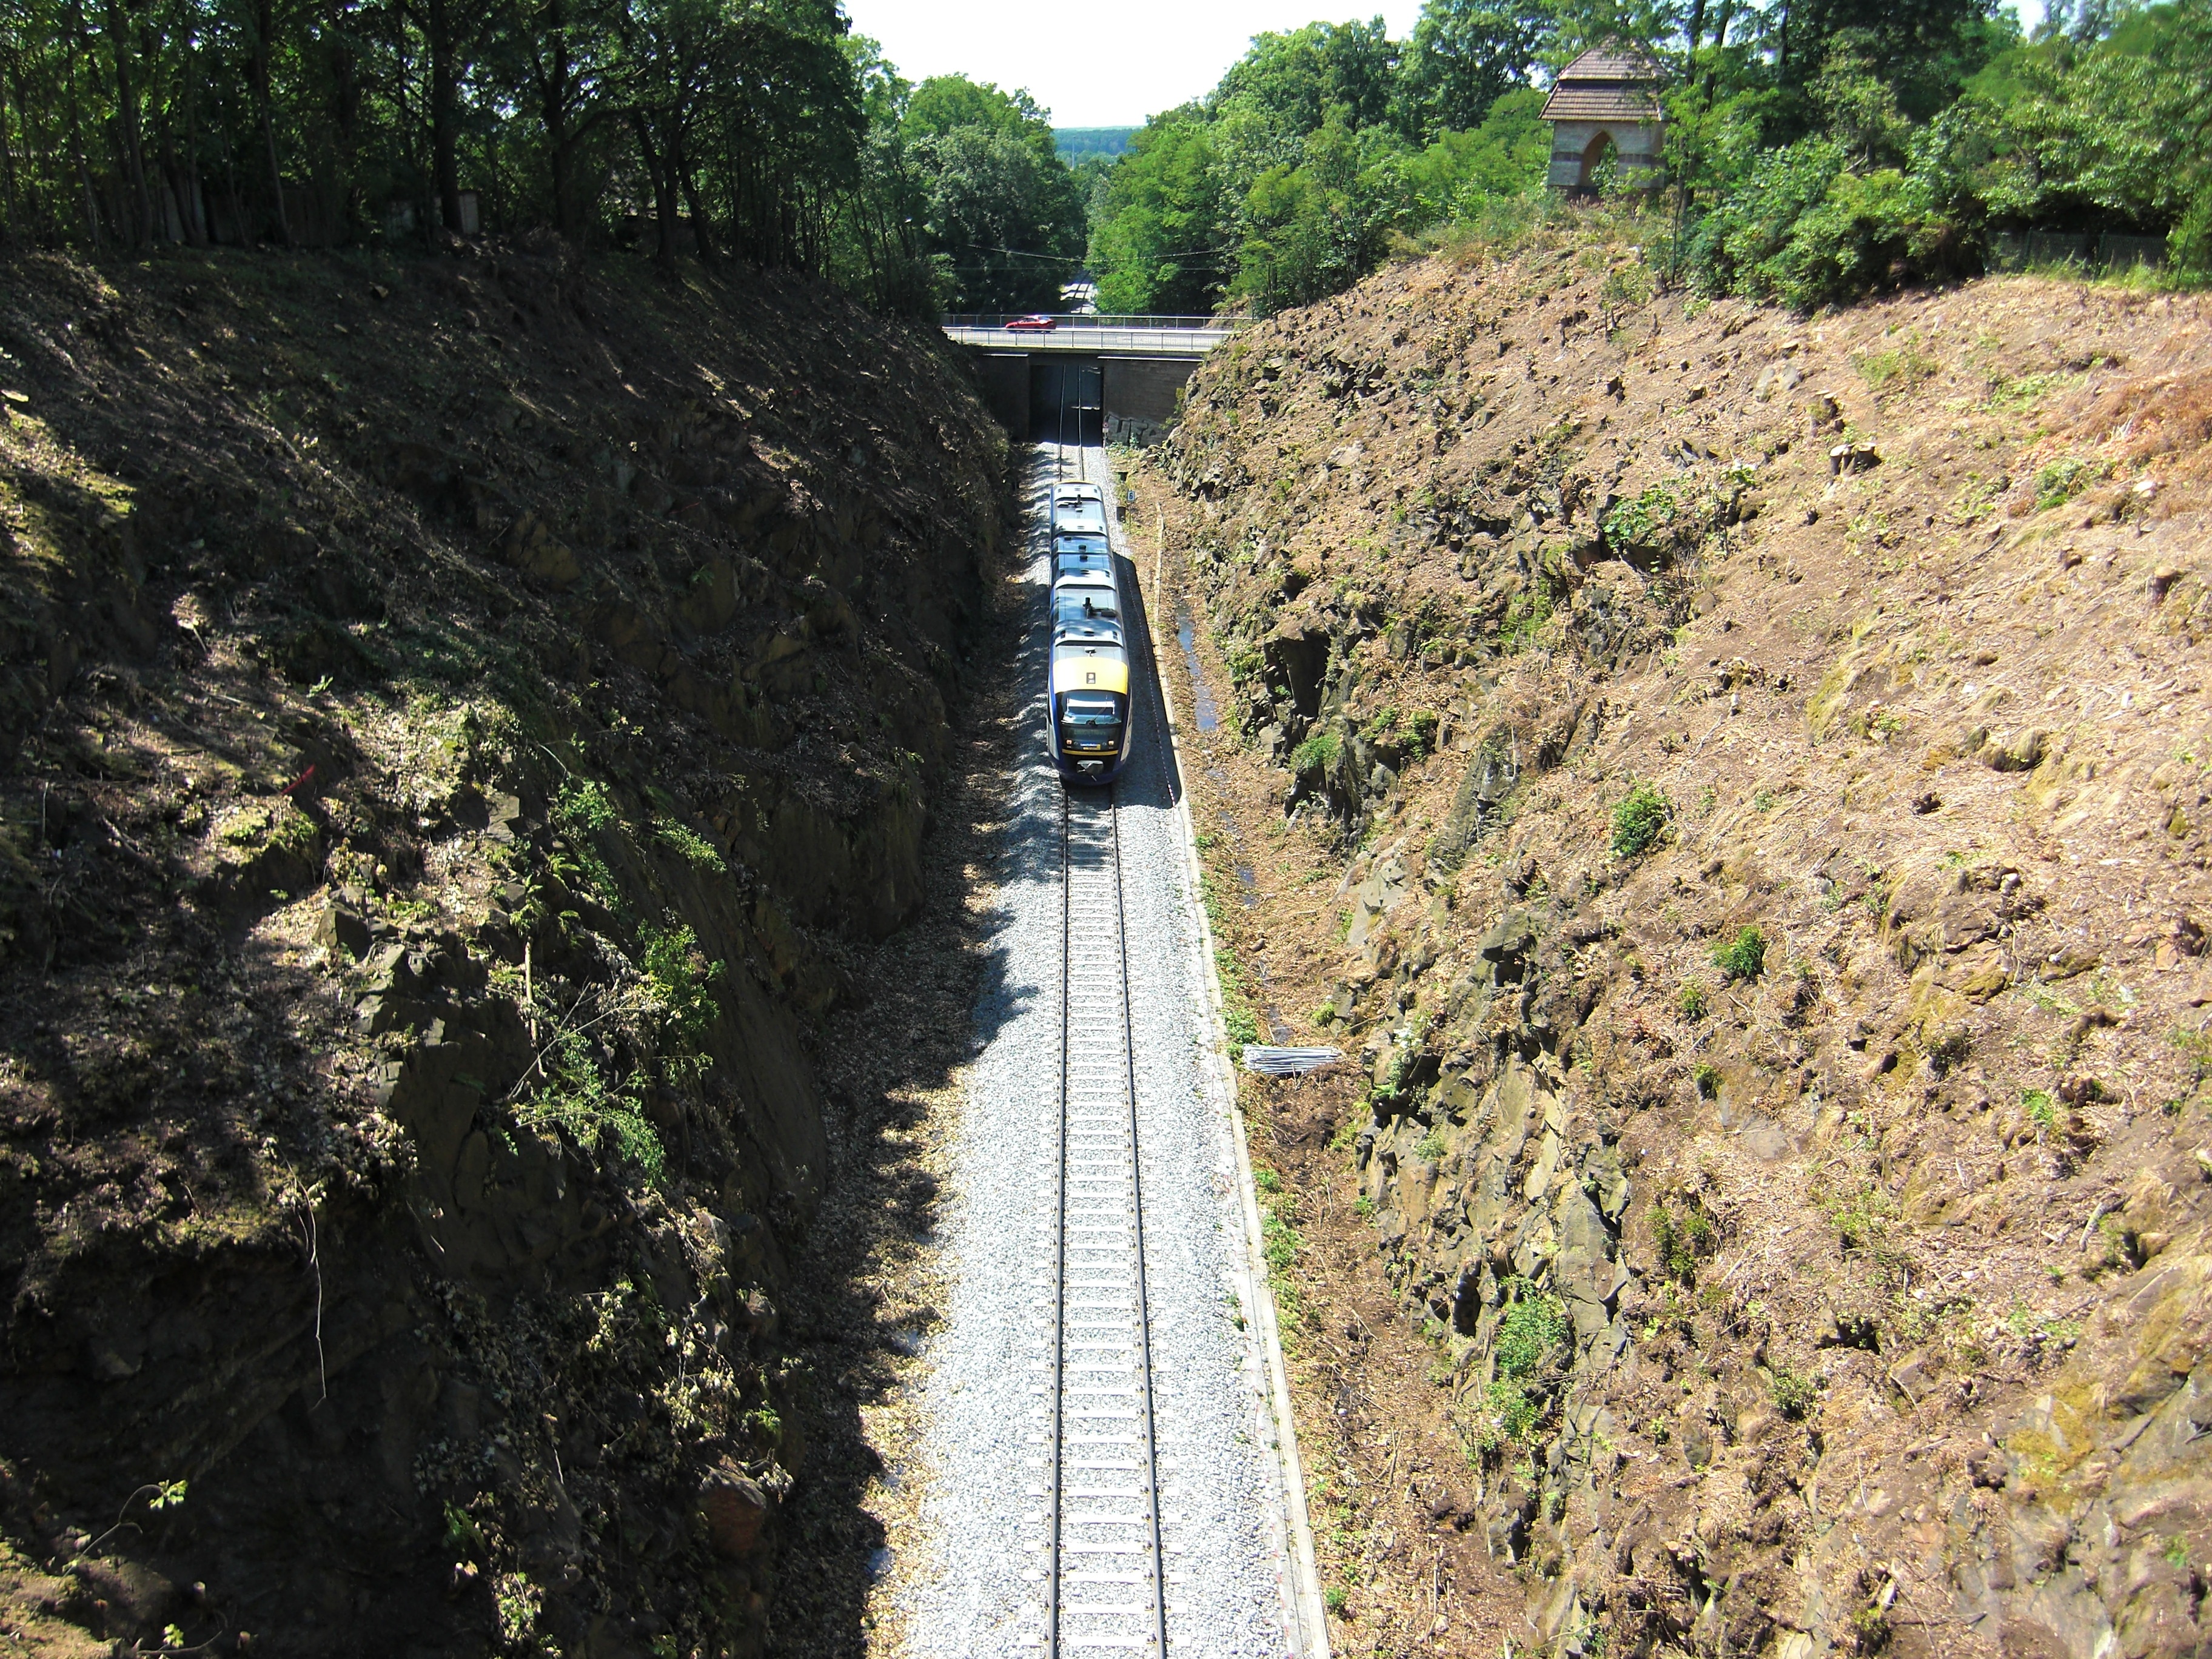
track, railway, trail, traffic, train, summer, transport, exit, soil, waterway, infrastructure, rail transport, g rlitz, sunny day, devil's bridge, rolling stock, geological phenomenon